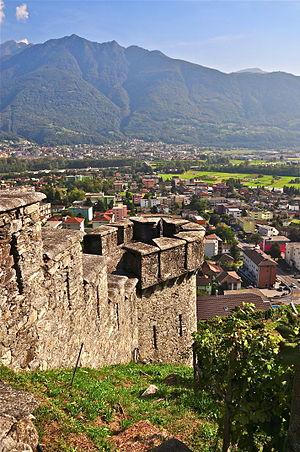
Cette liste présente les biens culturels d'importance nationale dans le canton du Tessin. Cette liste correspond à l'édition 2009 de l'Inventaire Suisse des biens culturels d'importance nationale pour le canton du Tessin. Il est trié par commune et inclus : 150 bâtiments séparés, 26 collections et 35 sites archéologiques.